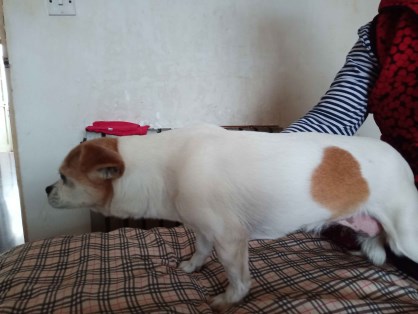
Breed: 3336-n000121-chinese_rural_dog